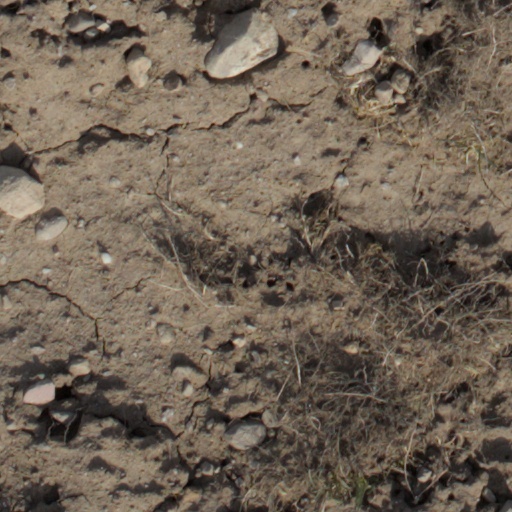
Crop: wheat